East of the River

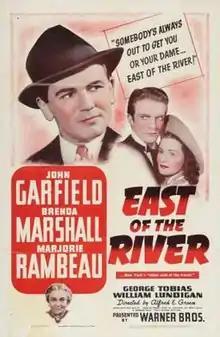
Theatrical release poster

East of the River is a 1940 American drama film directed by Alfred E. Green and written by Fred Niblo, Jr. The film stars John Garfield, Brenda Marshall, Marjorie Rambeau, George Tobias, William Lundigan and Moroni Olsen. The film was released by Warner Bros. on November 9, 1940.